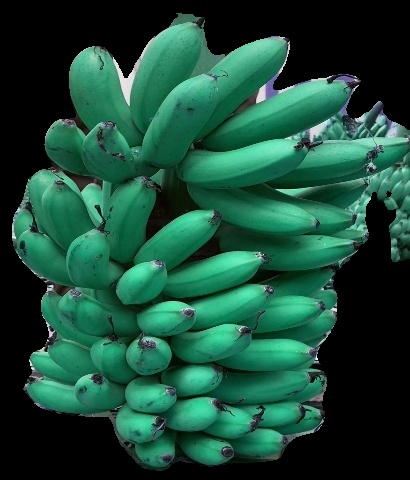
Variety: rasbale
Grade: grade1